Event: Nepal Earthquake
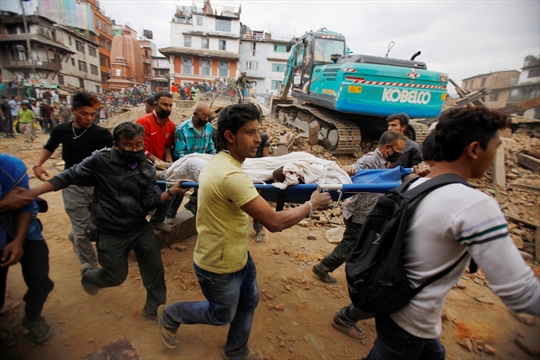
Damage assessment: damage